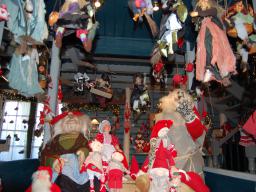
Label: Background_without_leaves